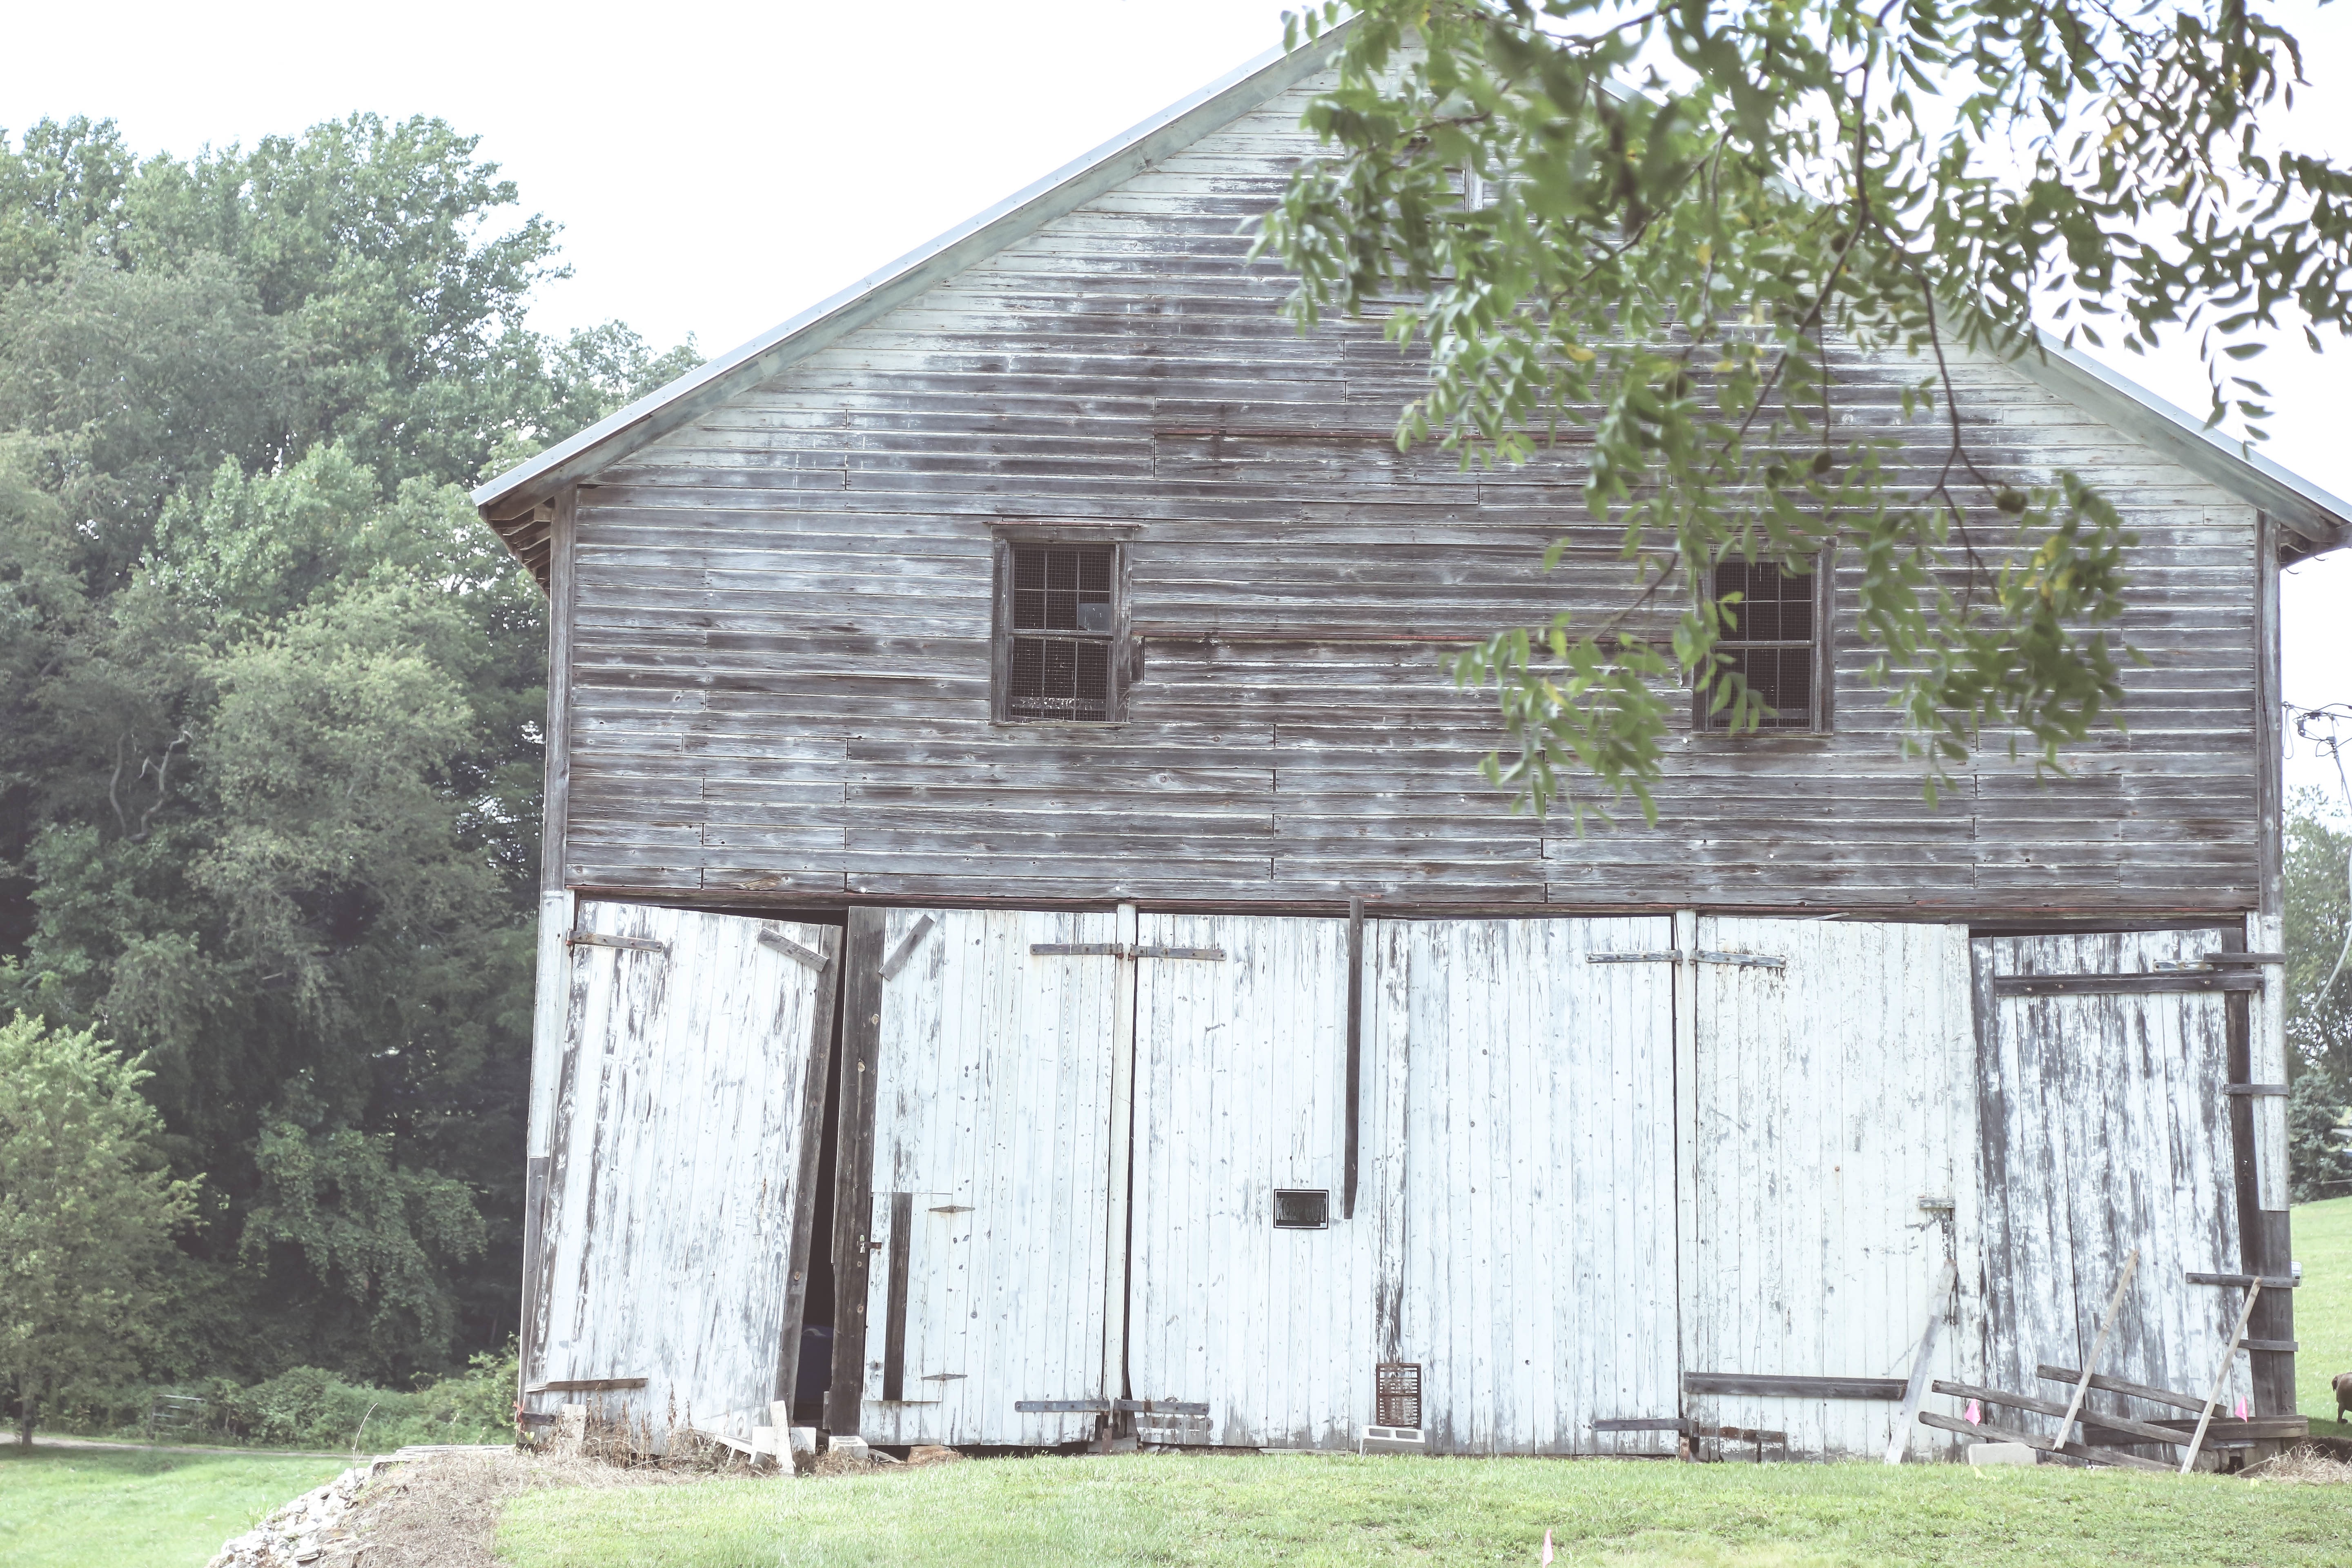
farm, house, building, barn, home, shed, hut, shack, cottage, property, chapel, farmhouse, log cabin, siding, rural area, outdoor structure